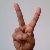
The image shows a hand gesture representing the letter 'V' in Indian Sign Language.